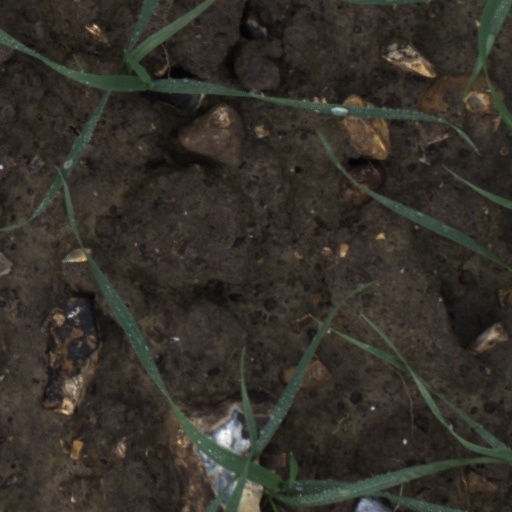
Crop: wheat